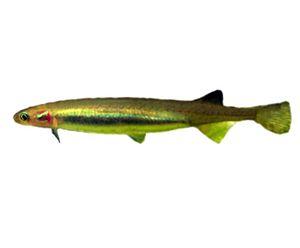
Galaxias maculatus est une espèce de poisson d'eau douce du genre Galaxias de la famille des Galaxiidae très commune dans l'hémisphère sud. La taille adulte est comprise entre 4 et 12 centimètres, parfois jusqu'à 19 centimètres de longueur.
La province de Neuquén est une province d'Argentine, qui se trouve à l'extrémité nord-ouest de la Patagonie argentine. Avec une superficie de 94 378 km², elle est la plus petite province des régions australes du pays. Sa géographie s'abîme sur l'imposante Cordillère des Andes.